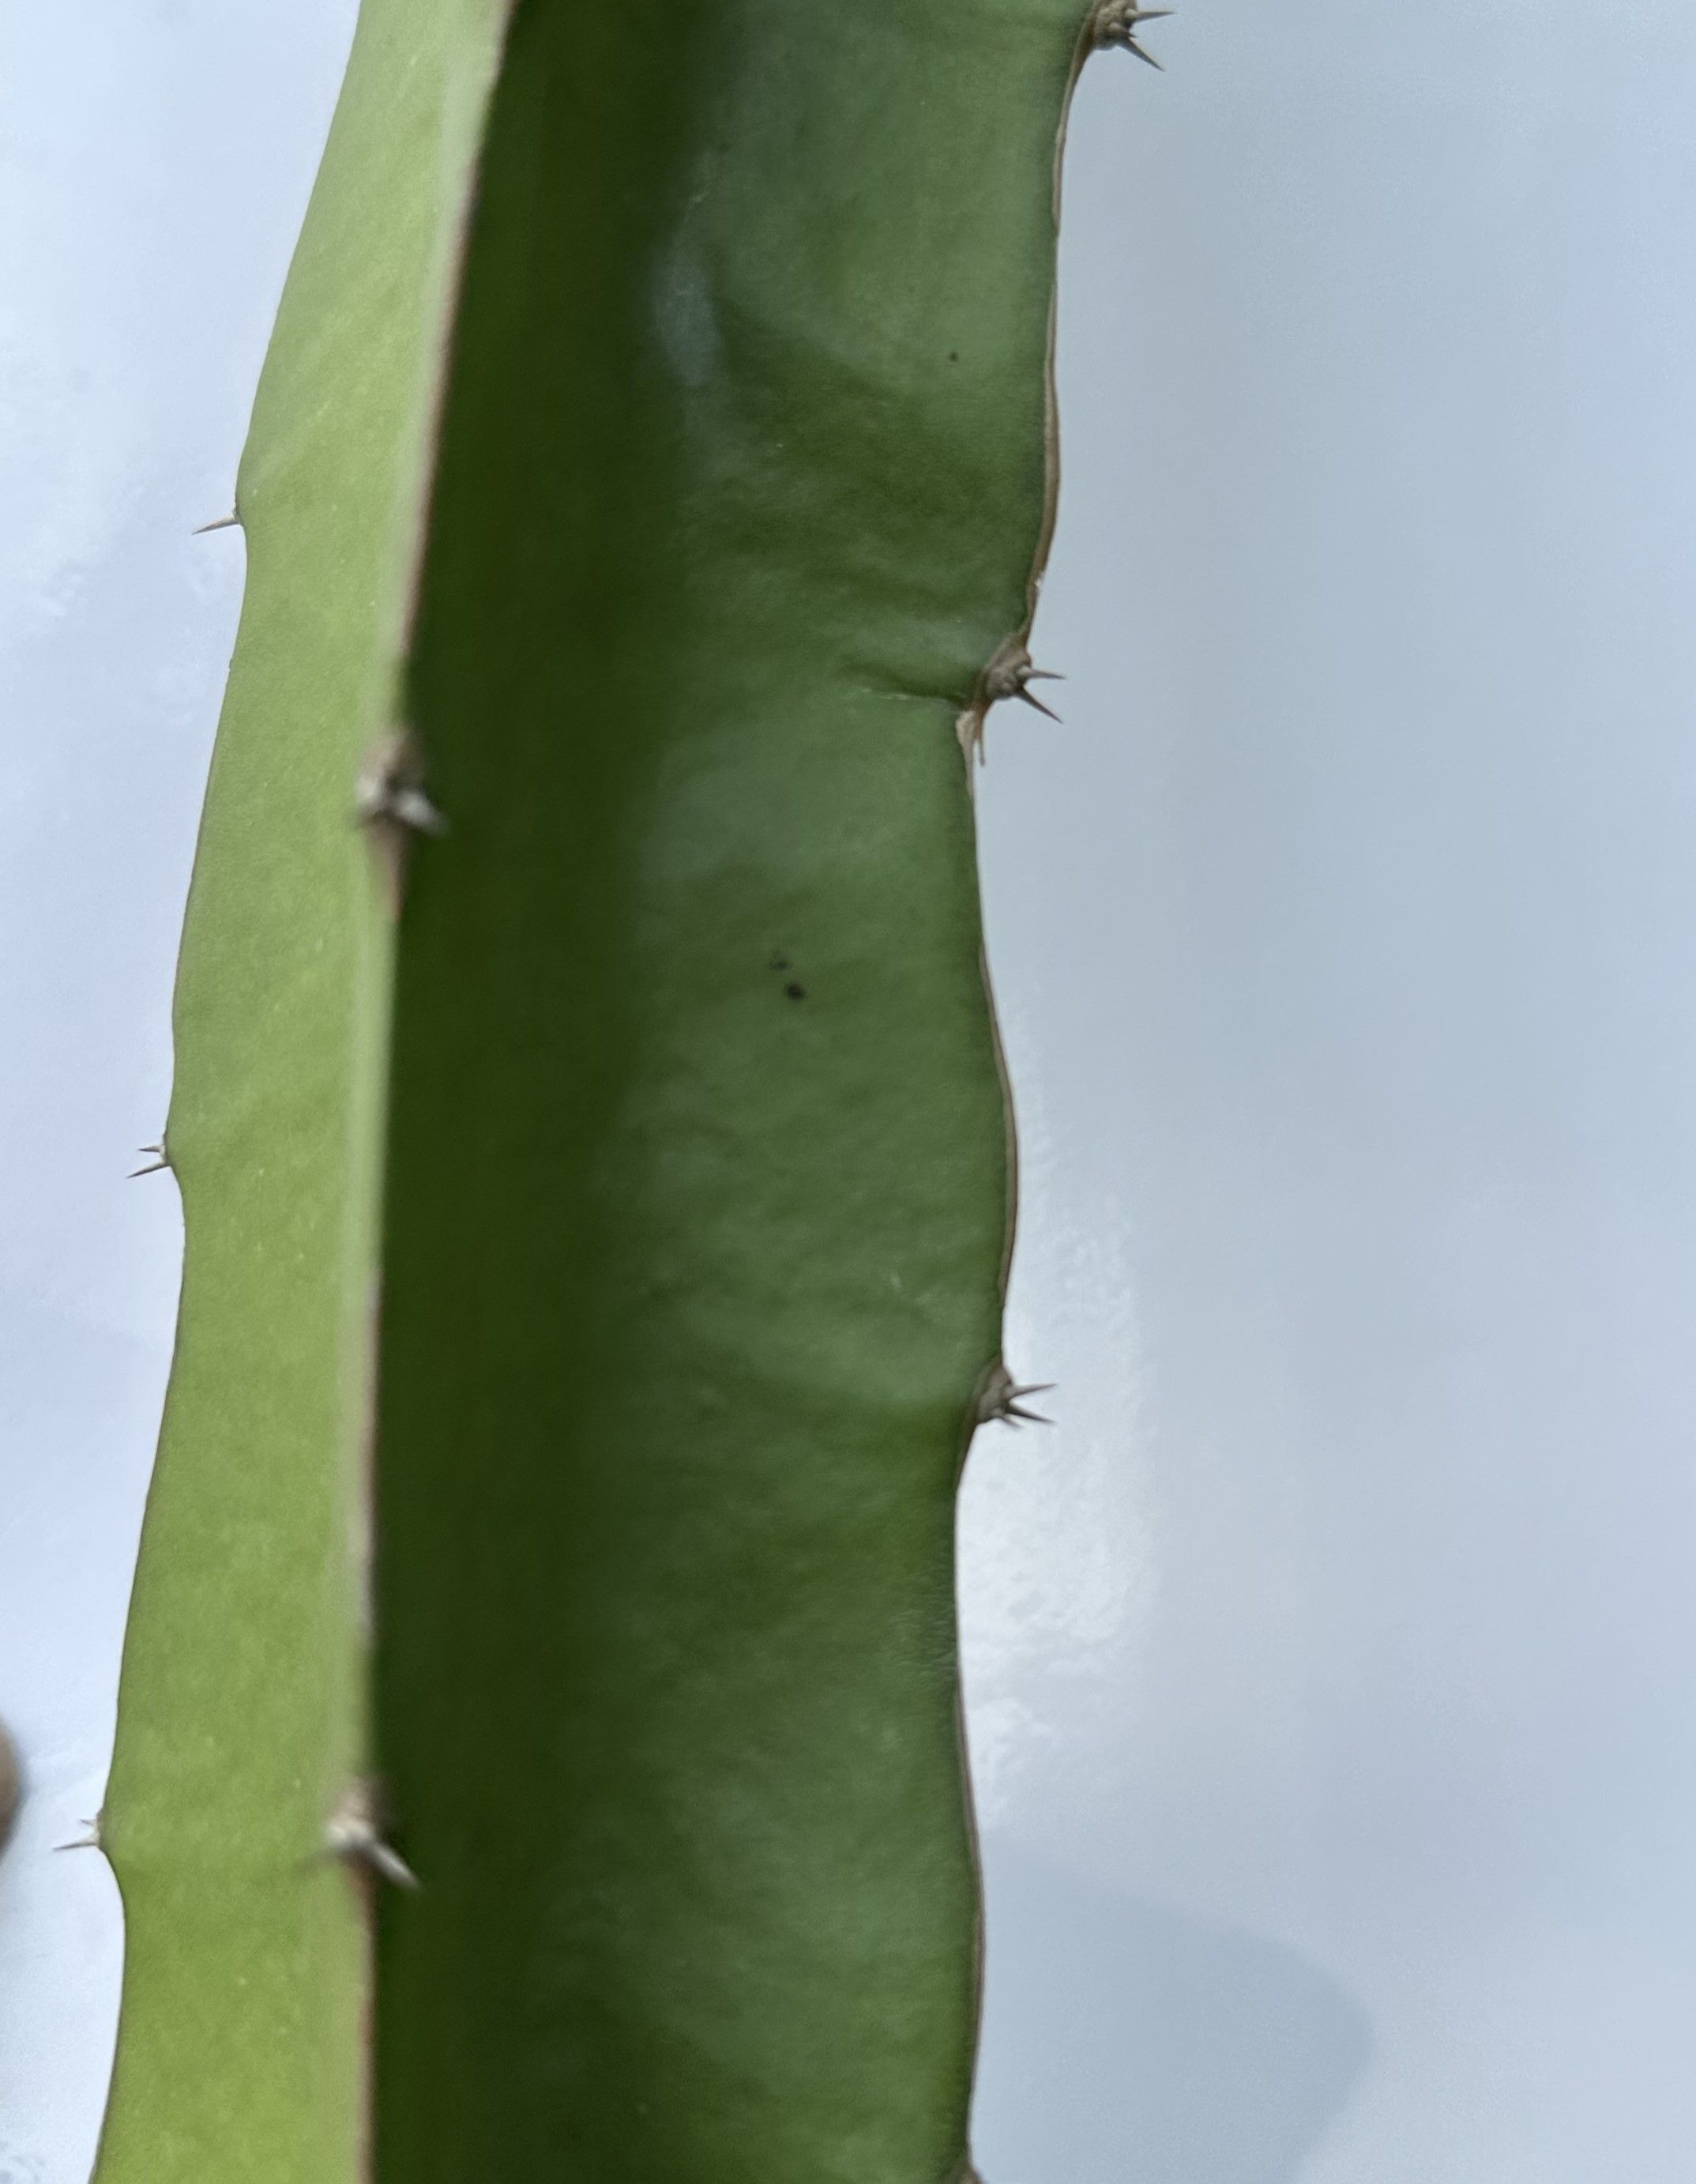
Label: Good leaf